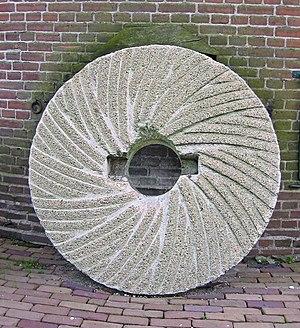
Une meule à grains est un objet technique, traditionnellement en pierre, qui permet le broyage, la trituration, le concassage, ou plus spécifiquement la mouture de diverses substances.